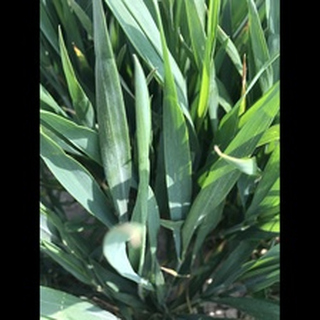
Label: healthy_wheat